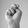
ASL letter: N